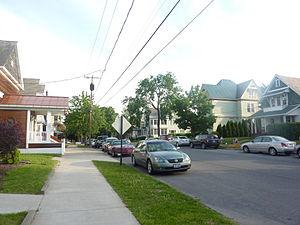
Mechanicville est une ville du comté de Saratoga dans l'État de New York aux États-Unis. Il y a 5 196 personnes qui y habitent. Elle est la plus petite ville en superficie de l'État.